Inchmickery

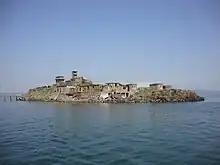
Inchmickery.

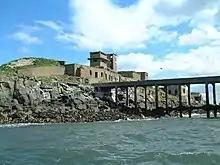
Wartime jetty, fortifications and military buildings on the island.

Inchmickery is a small island in the Firth of Forth in Scotland. It is about north of Edinburgh.